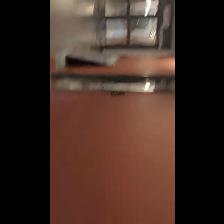
Label: NonHuman